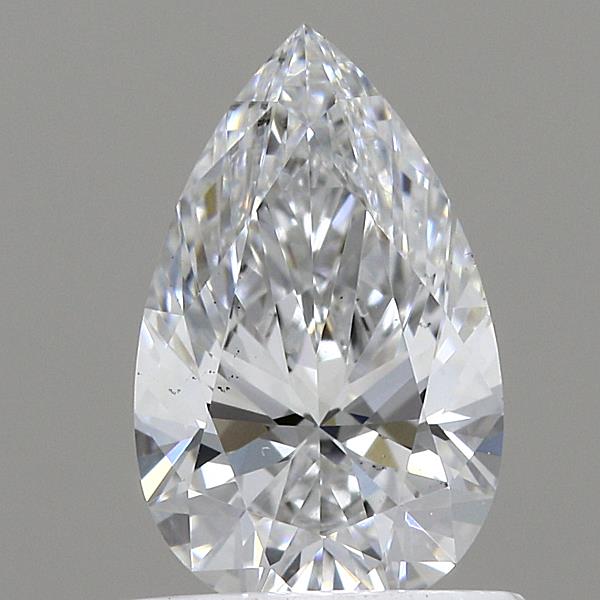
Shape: pear
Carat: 0.79
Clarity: VS2
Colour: E
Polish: EX
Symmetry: EX
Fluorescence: NONE
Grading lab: IGI
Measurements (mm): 8.26 x 5.1 x 3.19